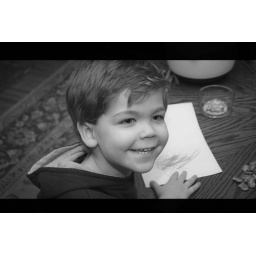
Coloring, in black and white